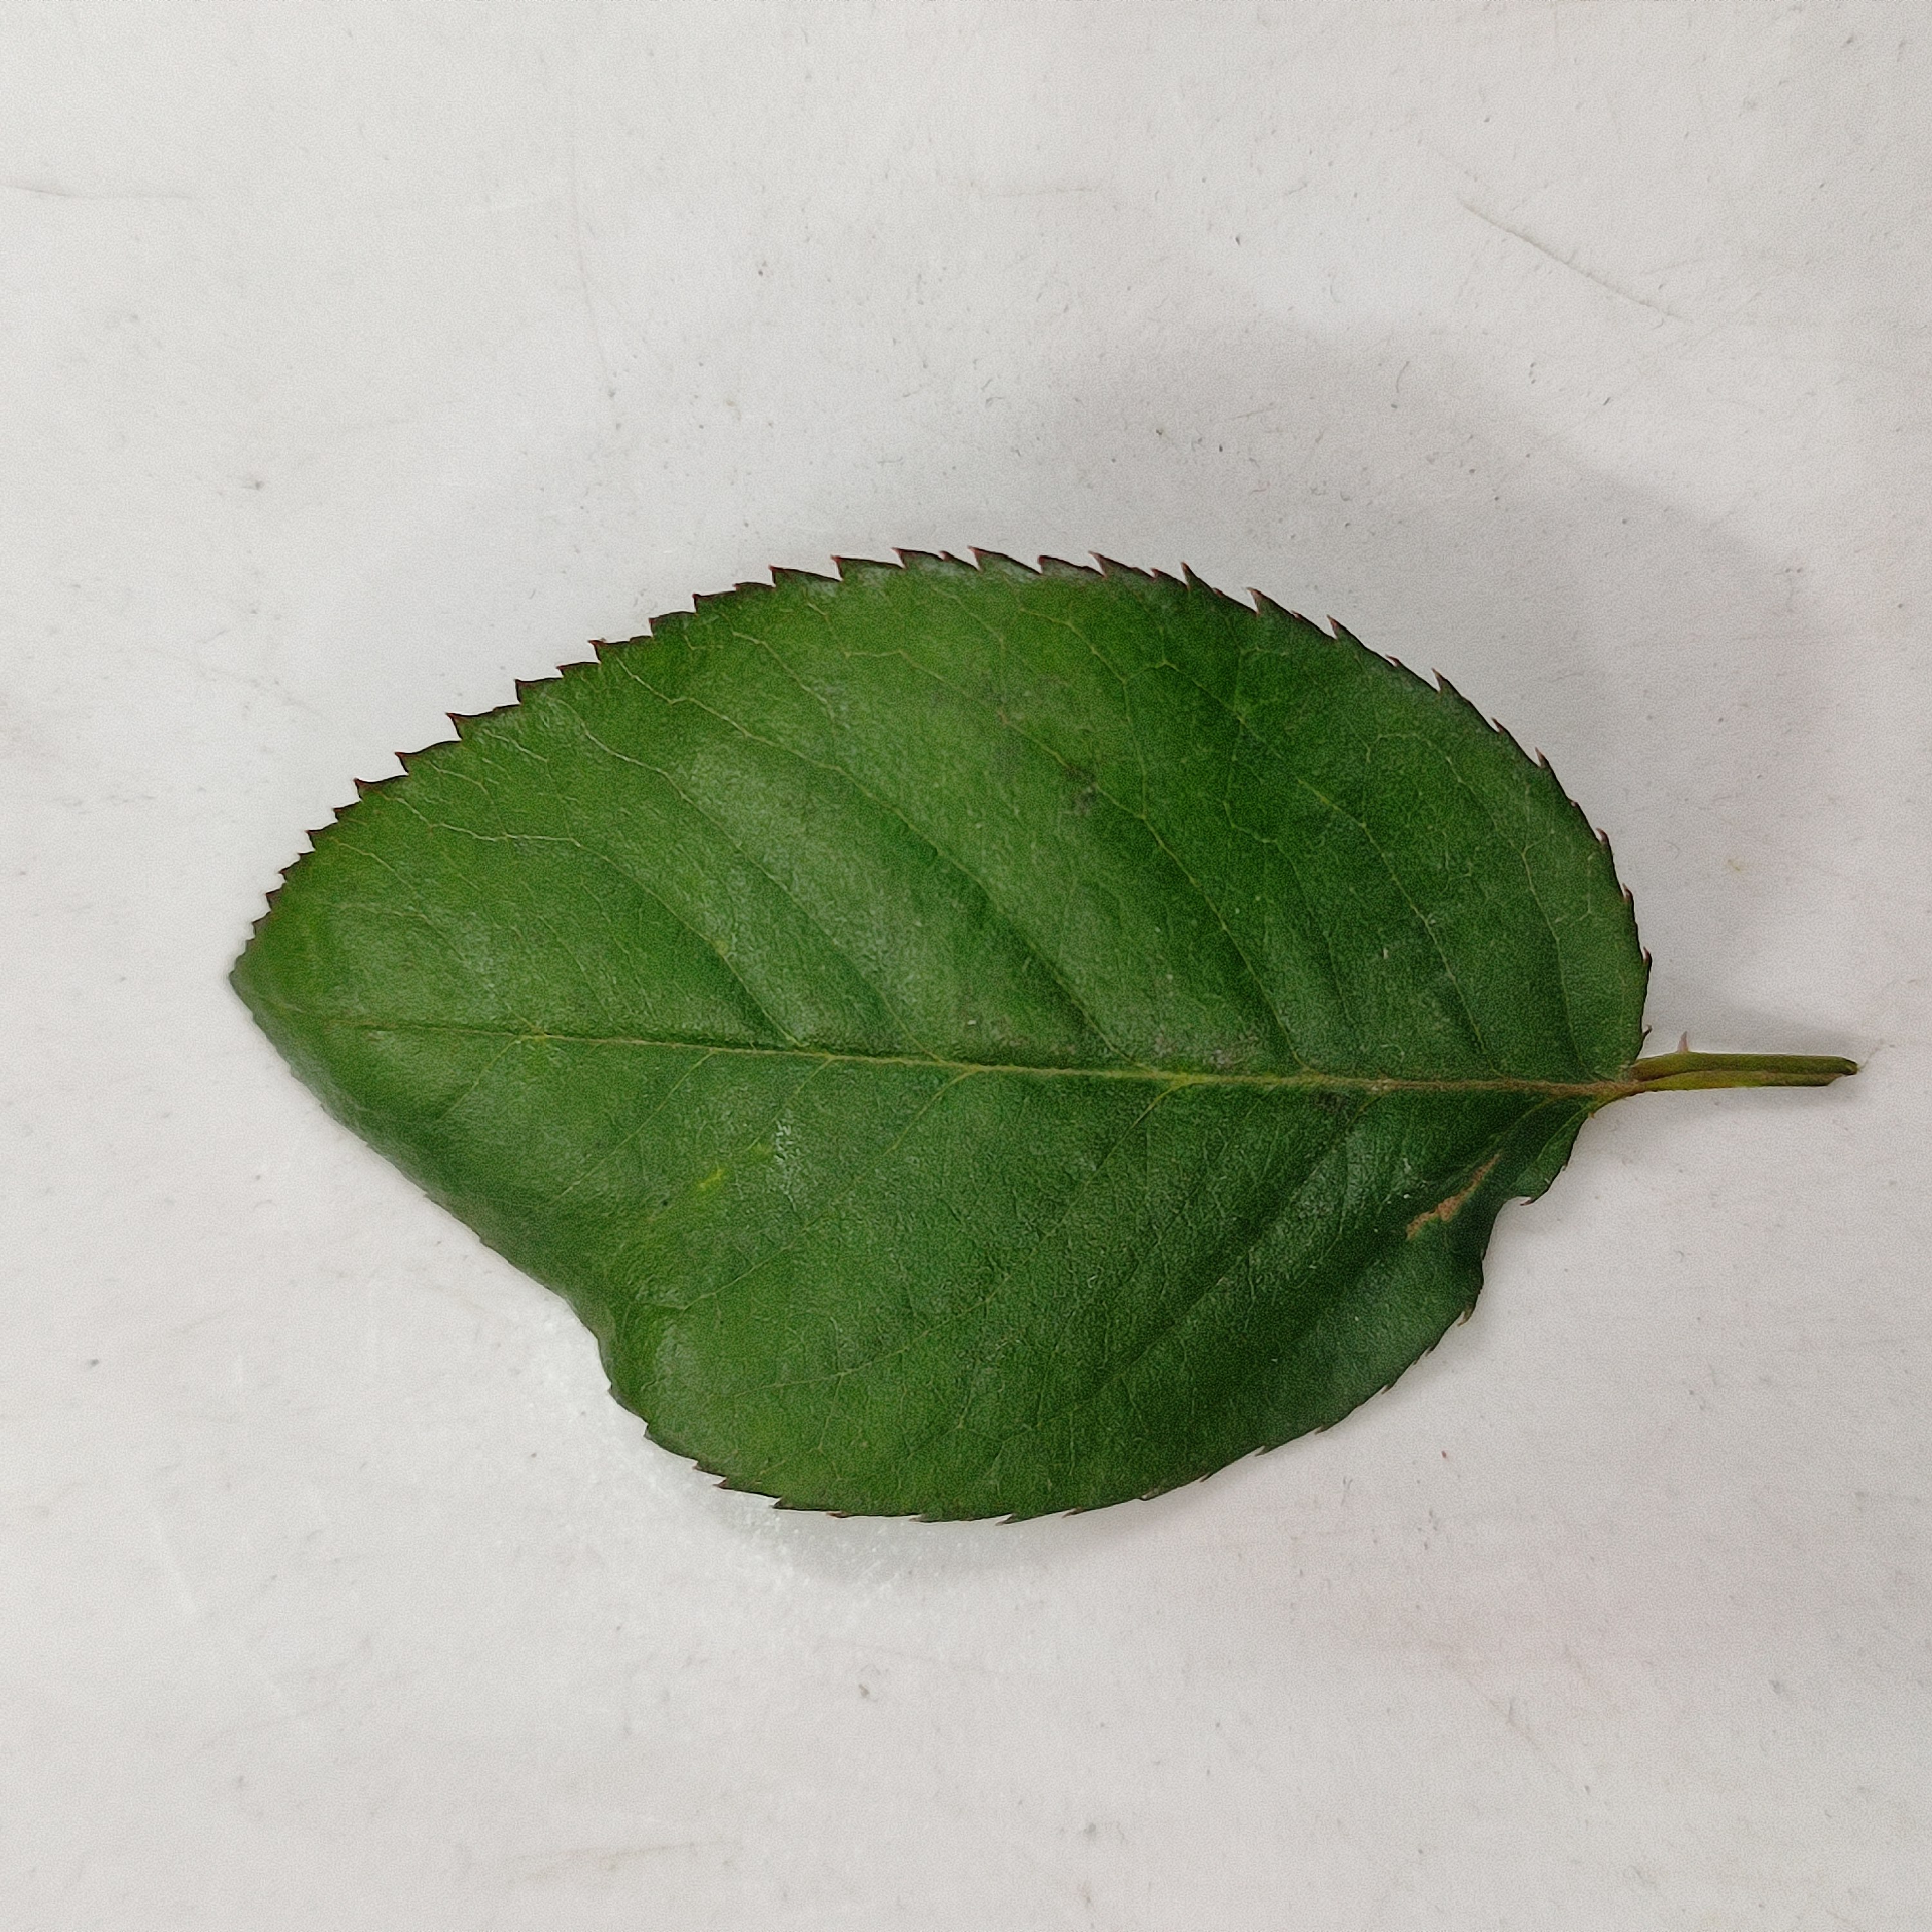
Label: Healthy Leaf